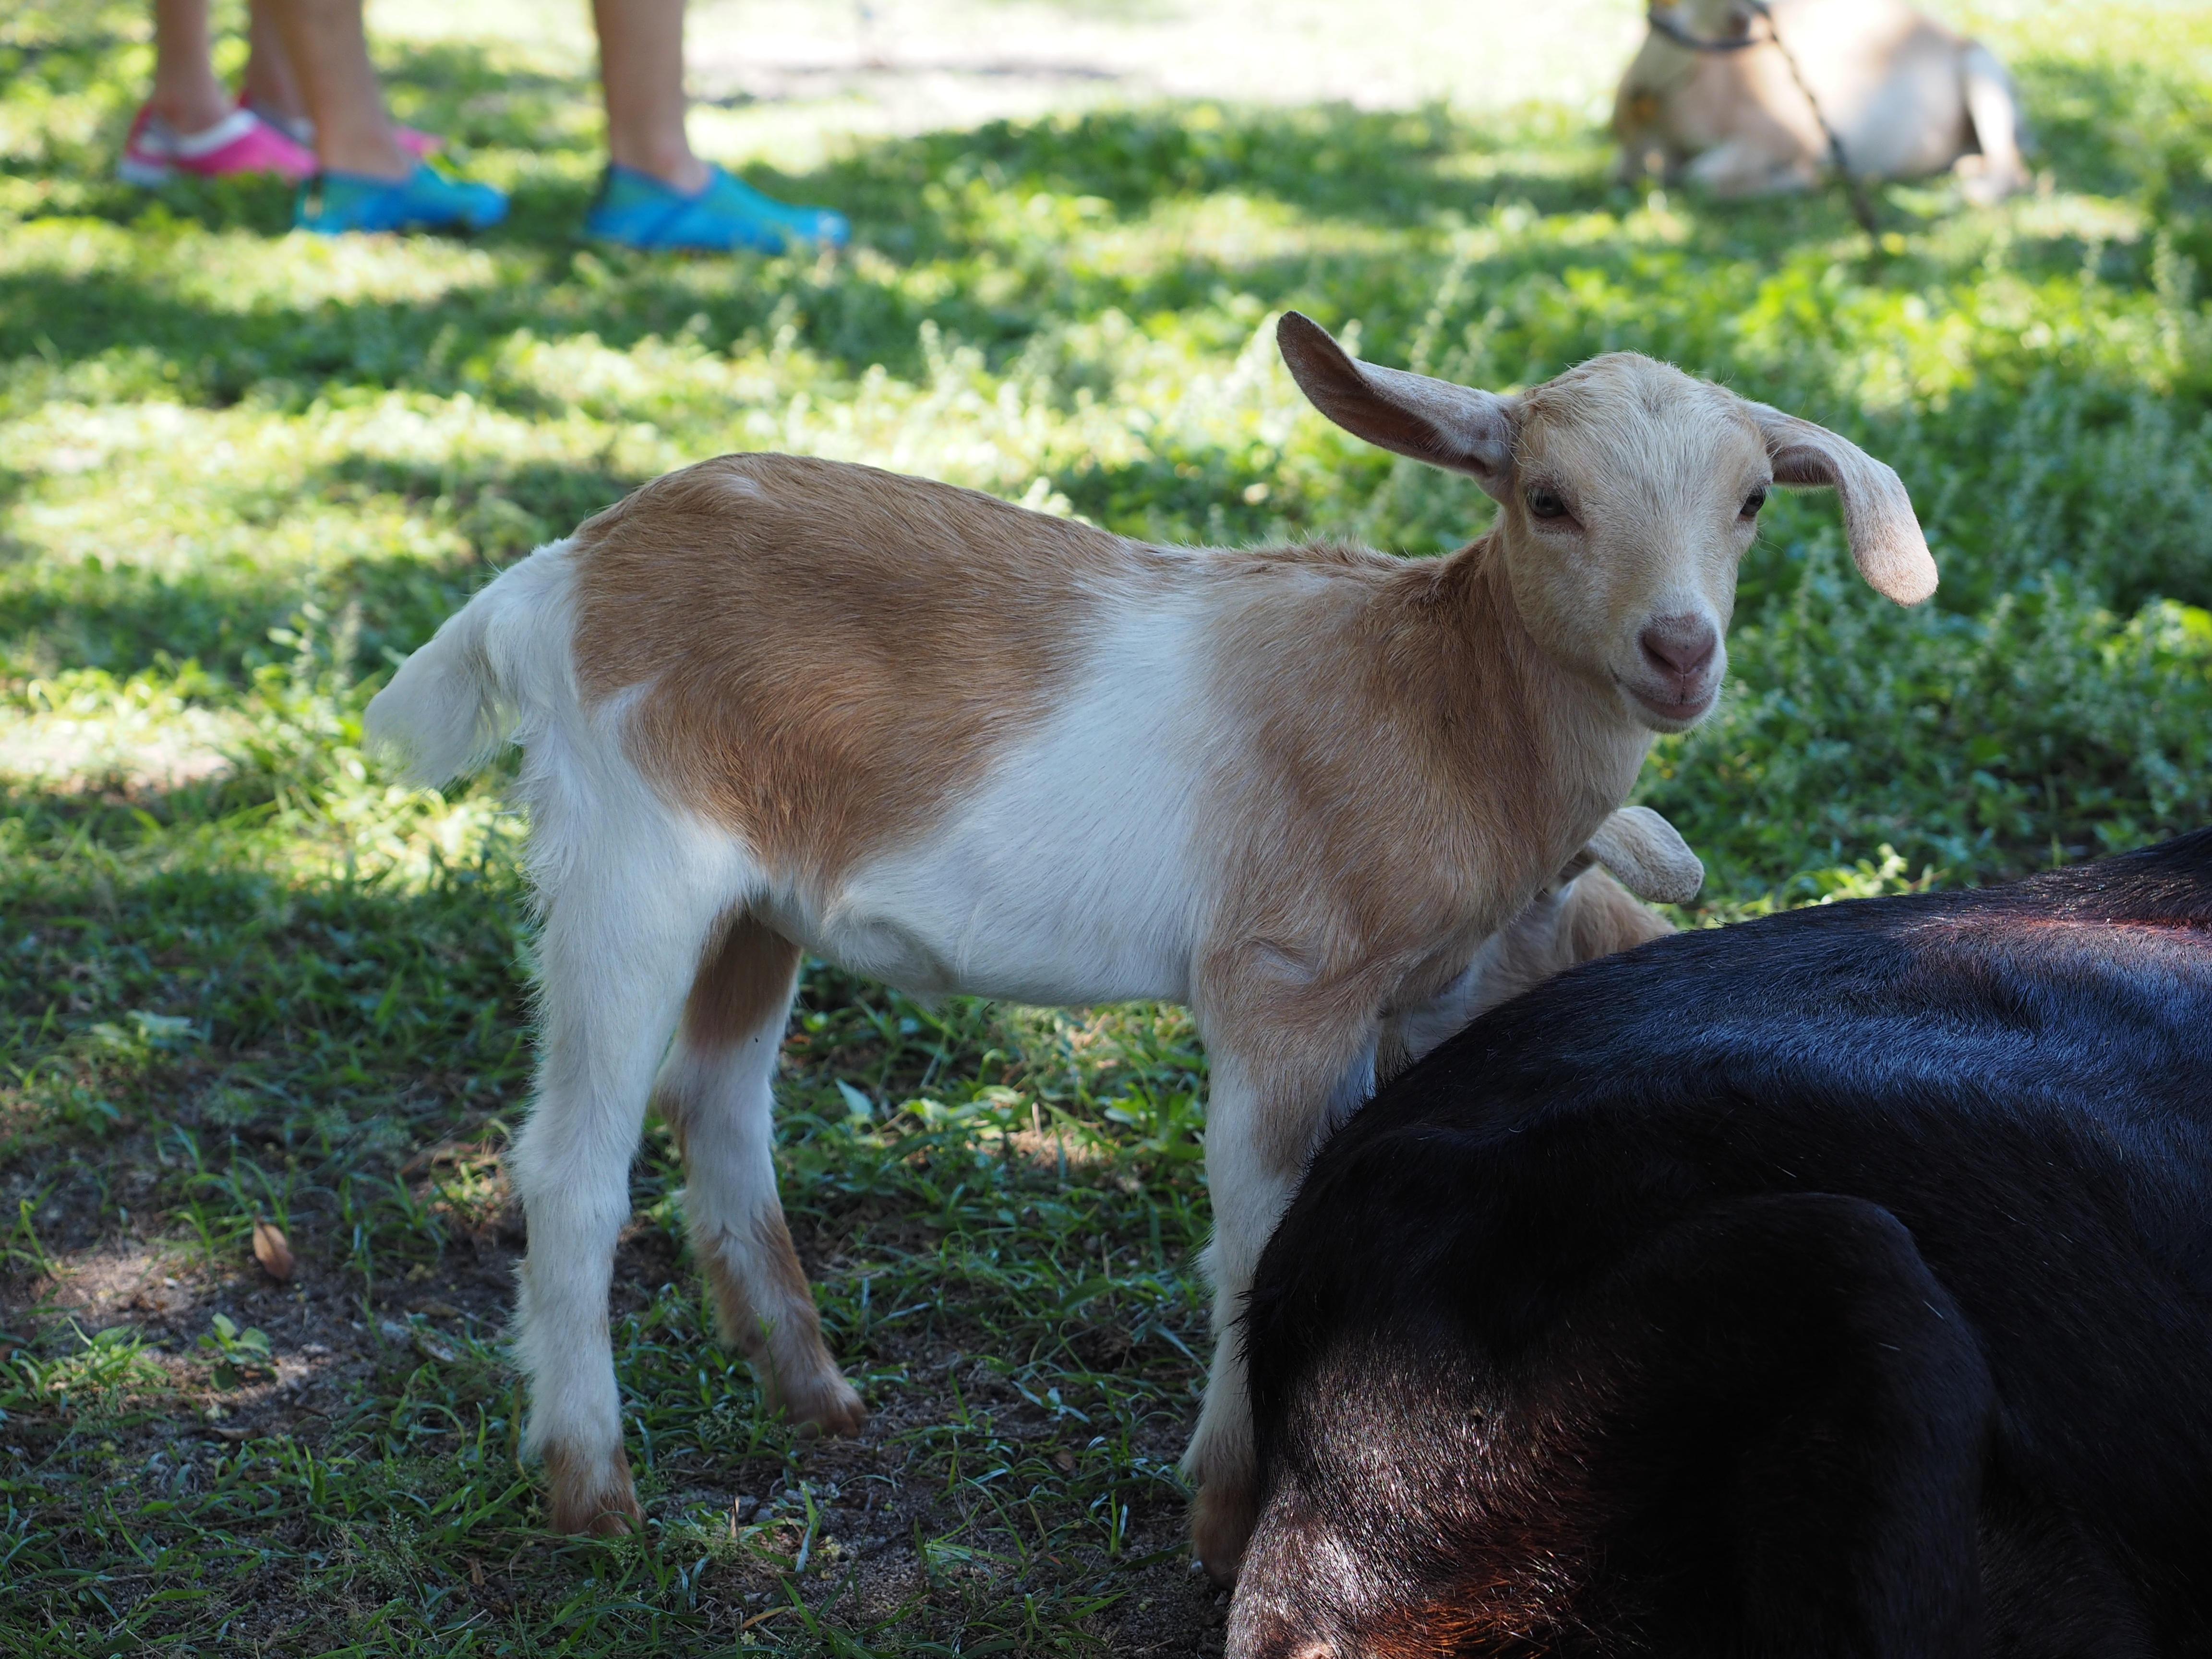
grass, farm, goat, pasture, grazing, mammal, fauna, goats, mammals, vertebrate, cub